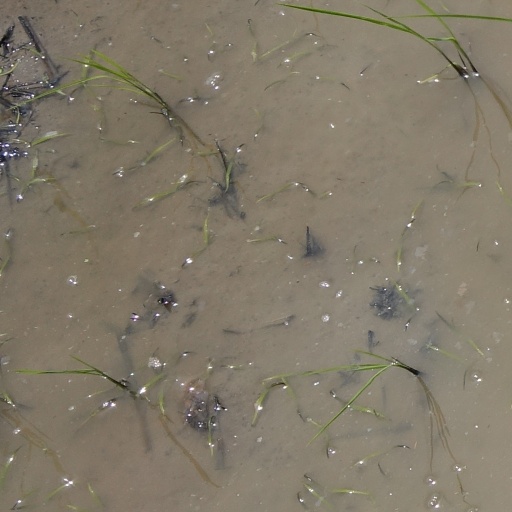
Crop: rice